Mexico–Poland relations

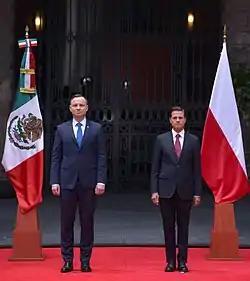
Mexican President Enrique Peña Nieto and Polish President Andrzej Duda in Mexico City, 2017.

In the 1930s, diplomatic relations between the two nations became difficult with the rise of Adolf Hitler in neighboring Germany to the west of Poland and the ever-expanding Soviet Union to the east. In August 1939, Germany and the Soviet Union signed a non-aggression treaty stating that they would not attack one another if a war broke out in Europe and that they would share between them the territory of Poland. This treaty was to be known as the Molotov–Ribbentrop Pact. During World War II, diplomatic relations between Mexico and Poland never ceased. Mexico vehemently condemned the invasion and occupation of Poland by both German and Soviet troops. In May 1942, Mexico declared war on Germany and in December 1942, Polish Prime Minister Władysław Sikorski paid an official visit to Mexico and met with Mexican President Manuel Ávila Camacho. To show solidarity with the Polish people, Mexico agreed to accept 30,000 Polish refugees including 1,400 Polish orphans to settle in the state of Guanajuato in central Mexico. After the war, many of the refugees remained to live in Mexico.